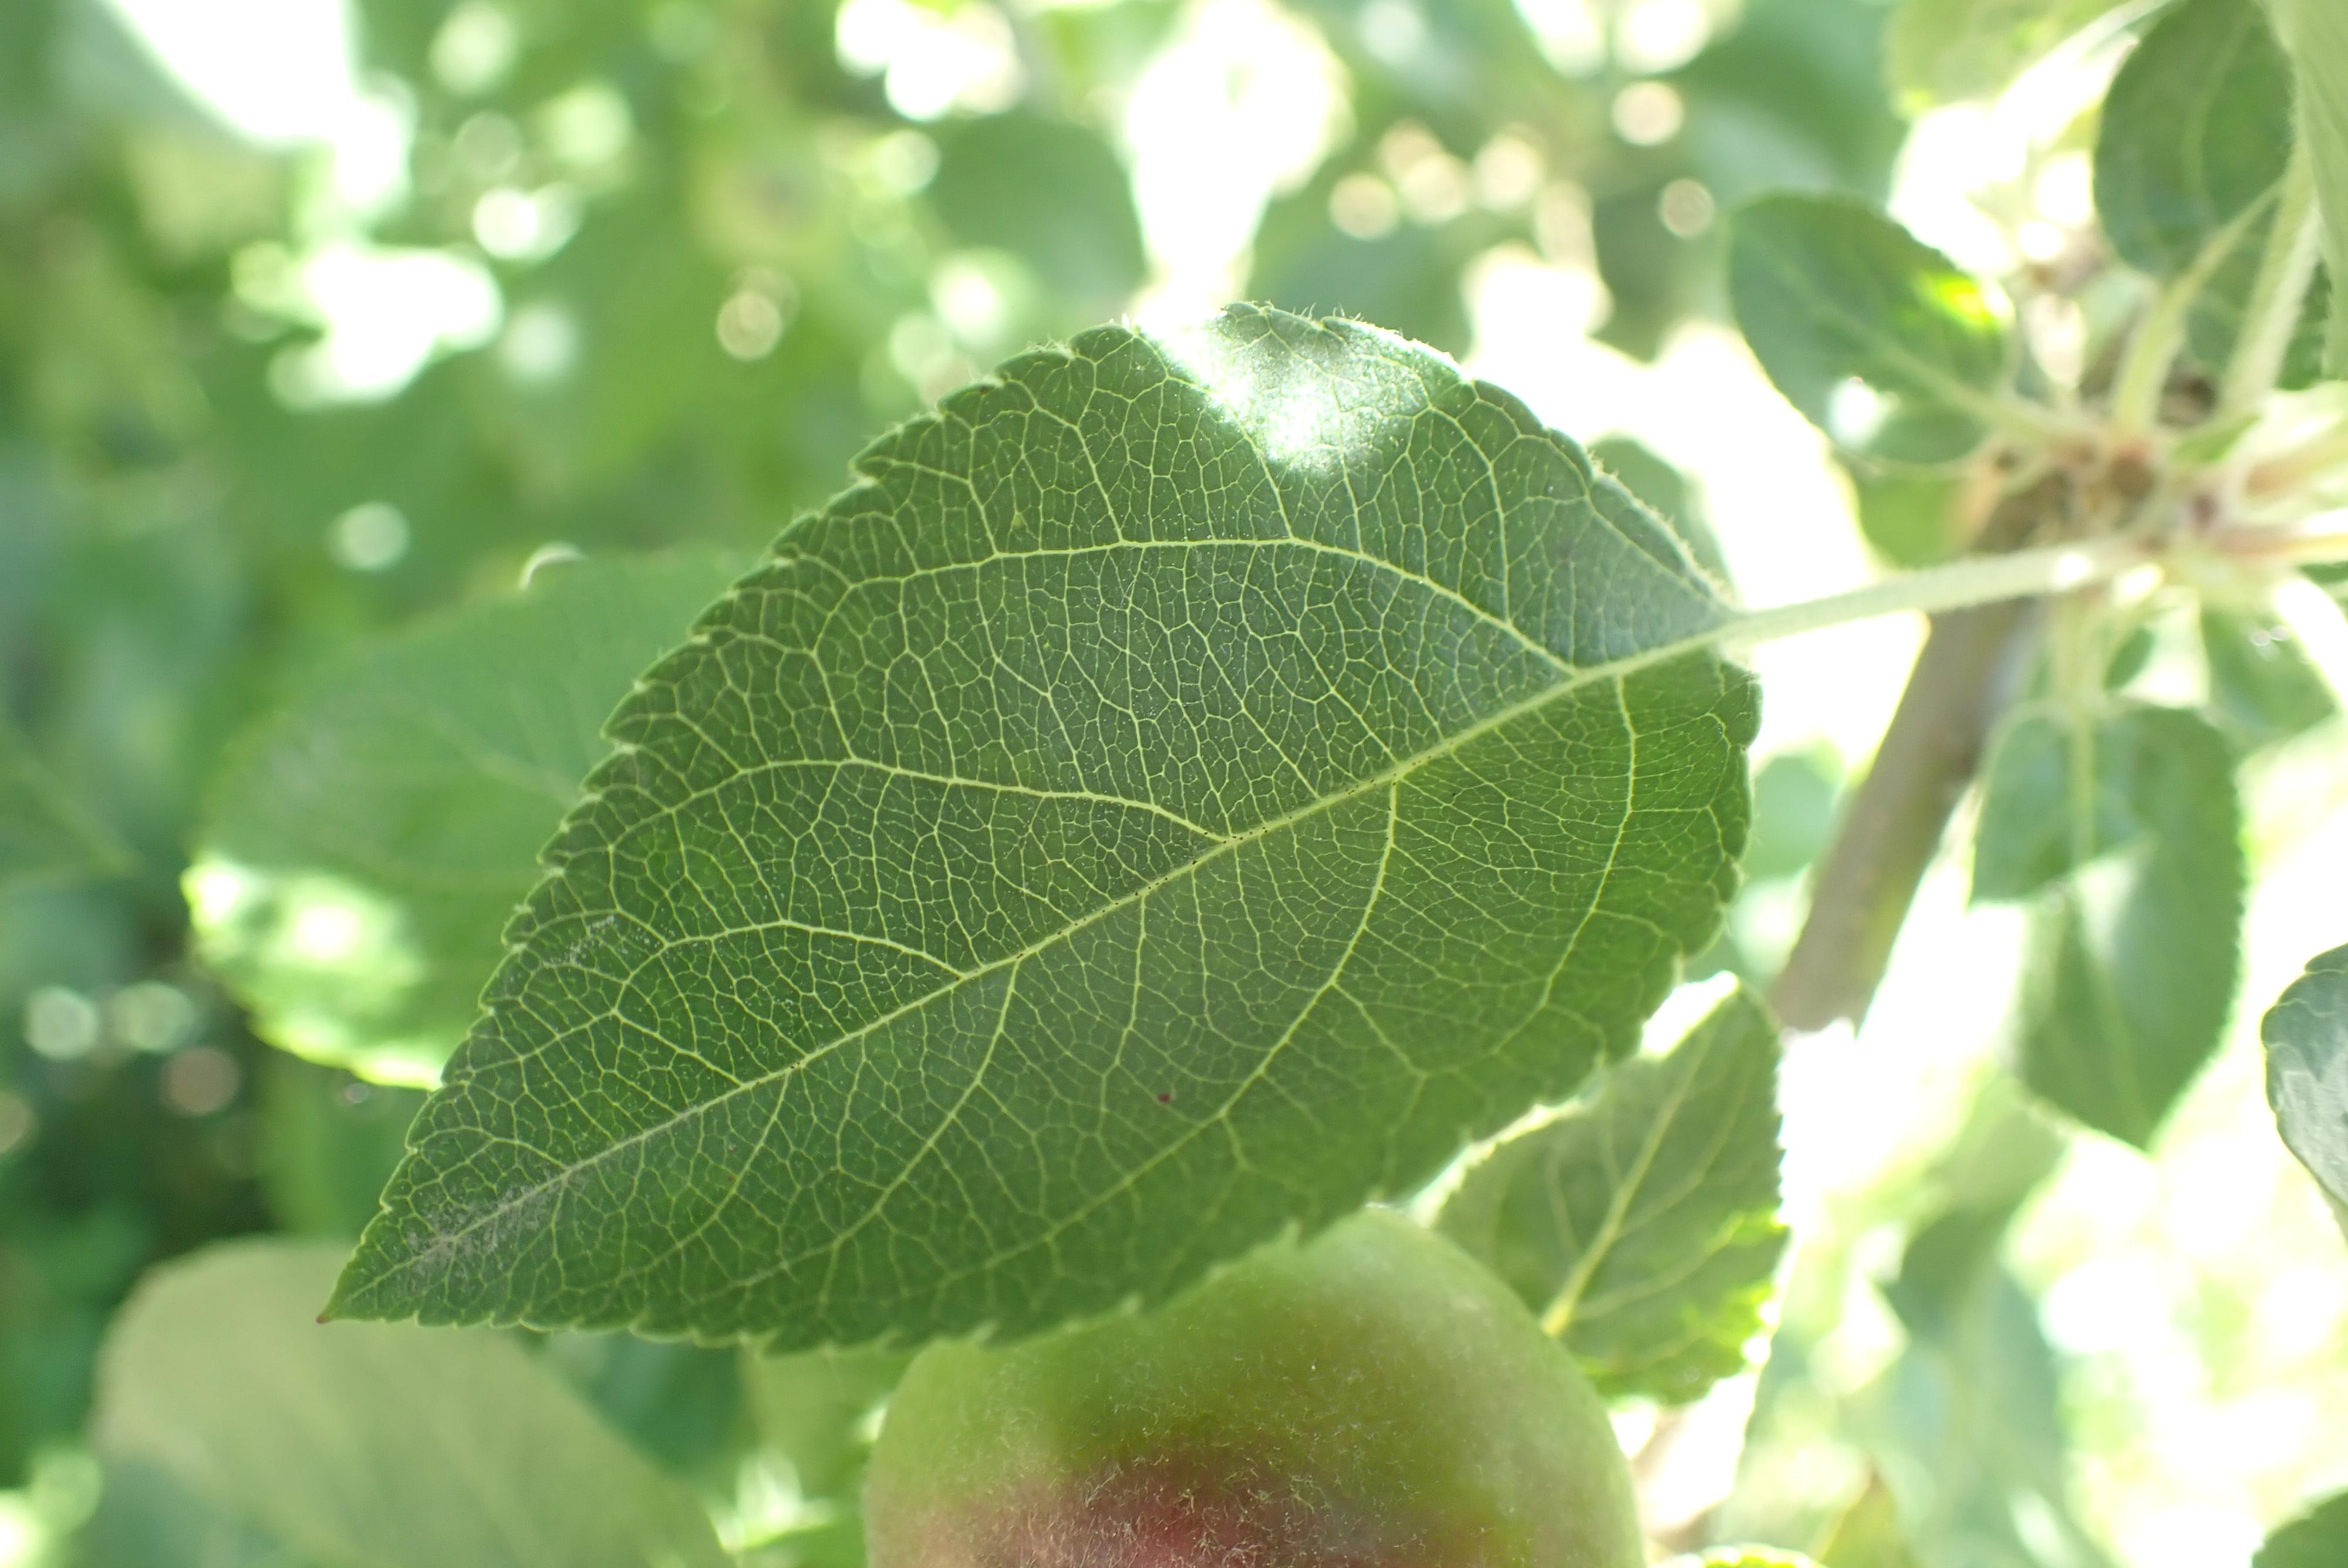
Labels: healthy